Techfest

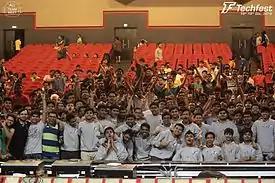
All Team Meet of Techfest 2016-2017

Techfest is an entirely student-organized body. The core committee has 24 members: two Overall Coordinators at the helm and 22 managers who overlook all the aspects and activities of Techfest. Each Manager has a portfolio assigned to them which can be broadly categorized into two sections - administration and events. The administrative portfolios primarily include tasks like accounts, infrastructure, marketing, hospitality, publicity and media along with helping with the events. The events portfolios include responsibility for each of the numerous happenings and initiatives are taken by Techfest each year. A team of over 800 Coordinators and Organizers along with 2500+ College ambassadors works in sync with the managers to execute and implement the activities of the festival. Each manager has their own team of coordinators and organisers, who together take care of every little detail of the department and ensure that the ideas of the team are executed smoothly.